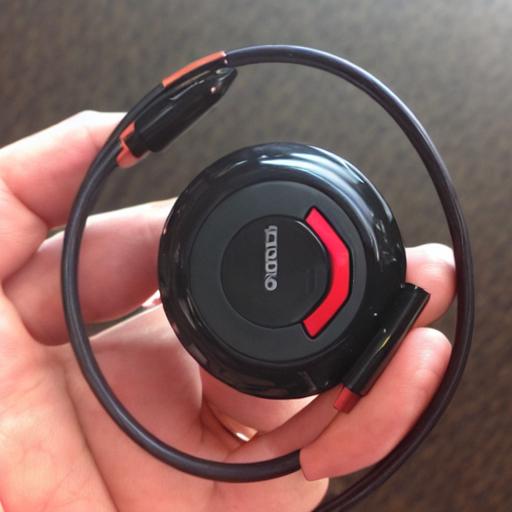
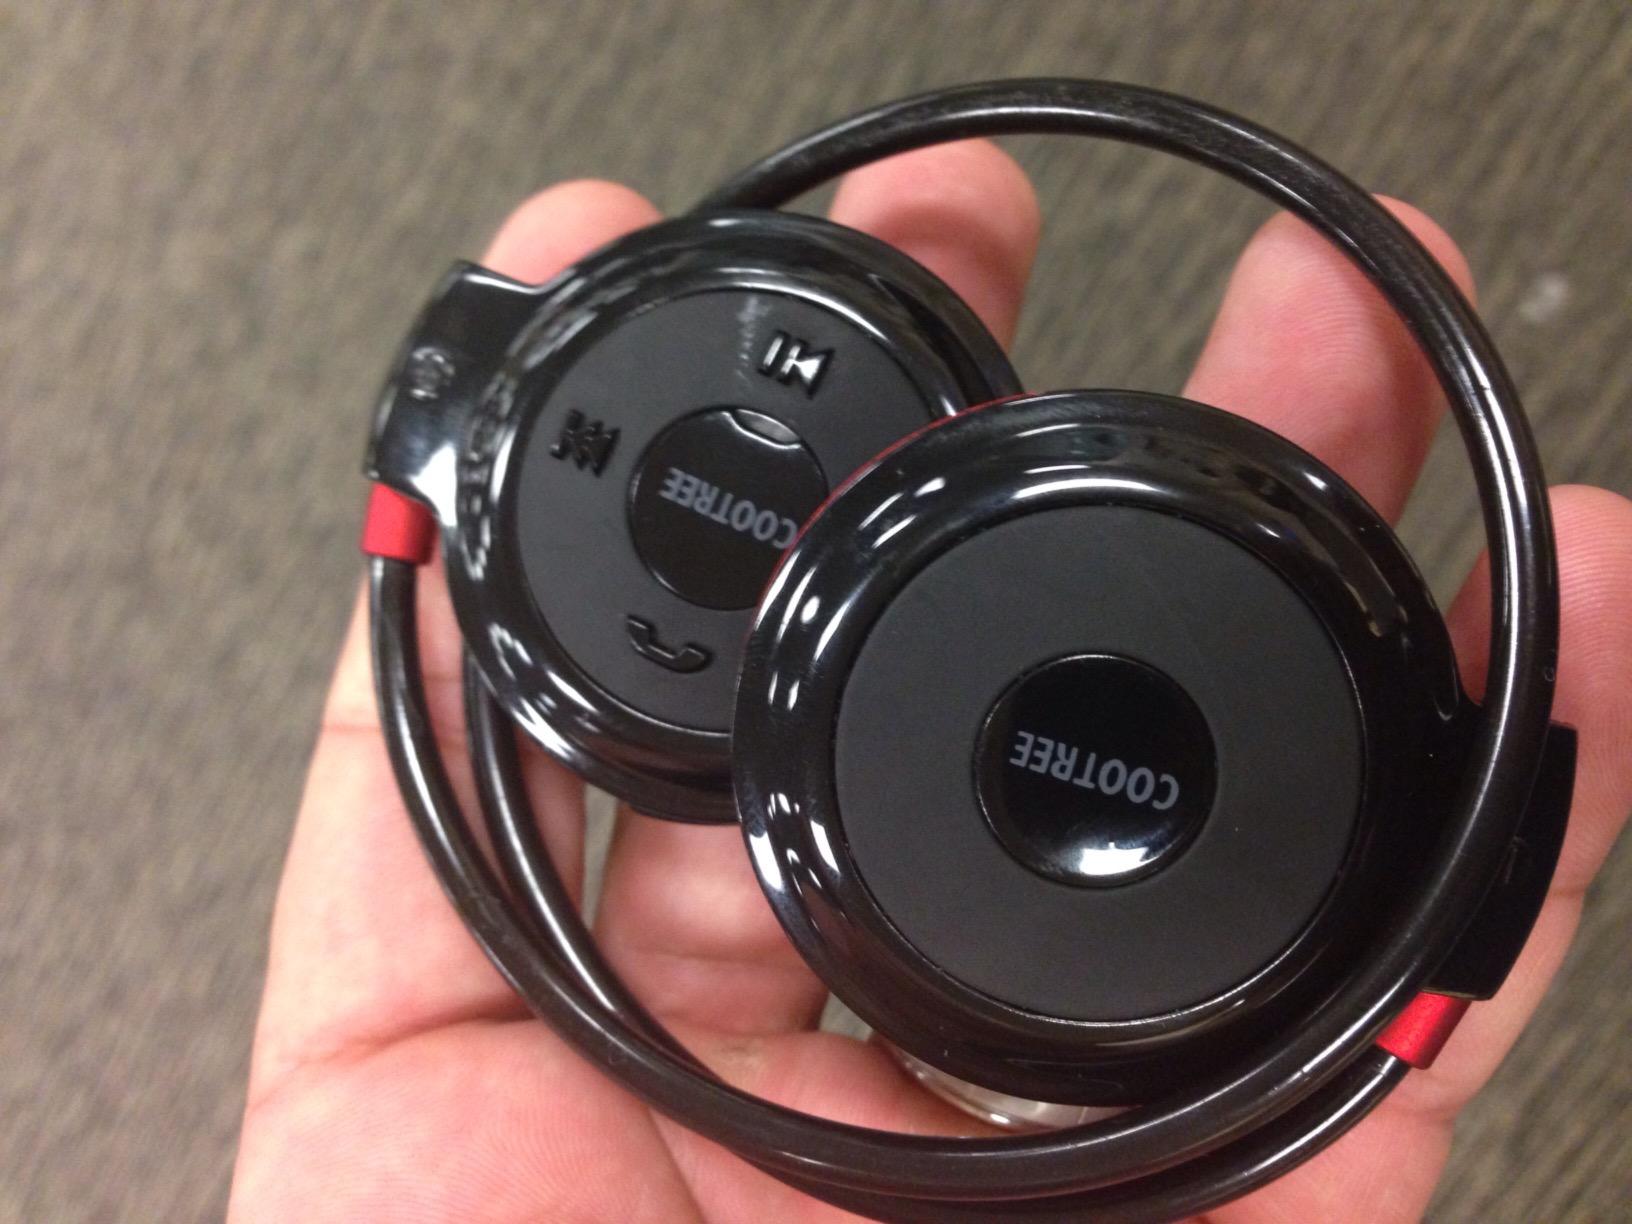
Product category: headphones
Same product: no